Babylon Bend Bridge

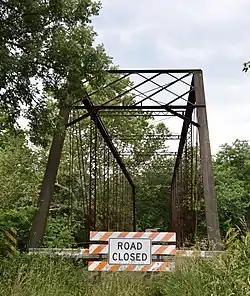

The Babylon Bend Bridge is one of nine metal highway bridges in Fulton County, Illinois listed on the National Register of Historic Places and still standing. This bridge was built in 1890 over the Spoon River and is located along Illinois Route 123 near Ellisville. It was added to the National Register of Historic Places on October 29, 1980, along with the eight other bridges, as one of the "Metal Highway Bridges of Fulton County. Some of the other bridges included the now demolished Duncan Mills Bridge in Lewistown and the Indian Ford Bridge in London Mills, Illinois. In total, six of the nine bridges have been destroyed.